James Gwyn

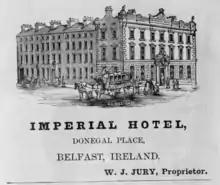
Imperial Hotel Belfast, 1885

Upon arriving in the United States, Gwyn and many other Derry immigrants made their way to Philadelphia as was noted by an Emigration Officer Edward Smith at Derry that, "Nevertheless, the money that recent arrivals in America remitted for the passage of others was central to the whole link between Derry and Philadelphia".